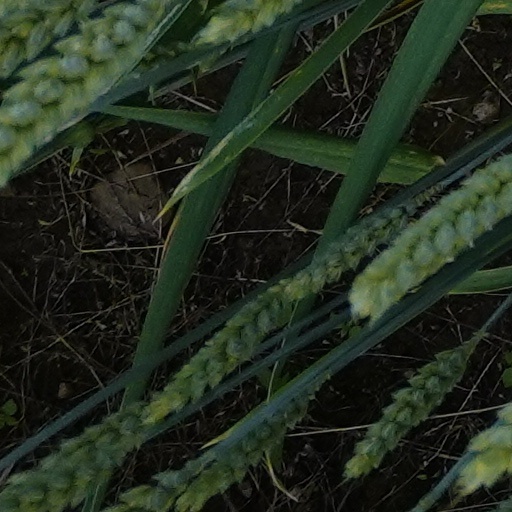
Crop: wheat